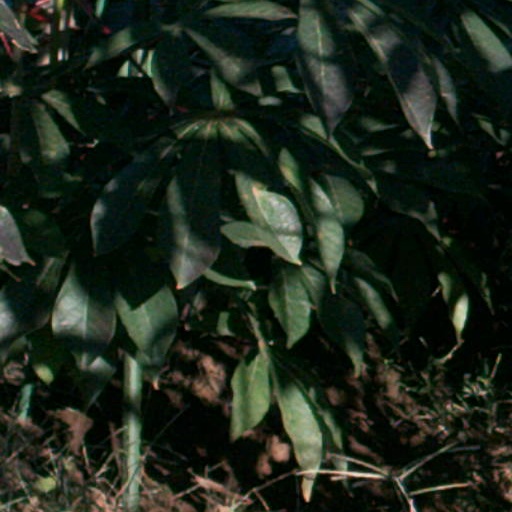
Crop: cassava